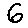
Label: 6